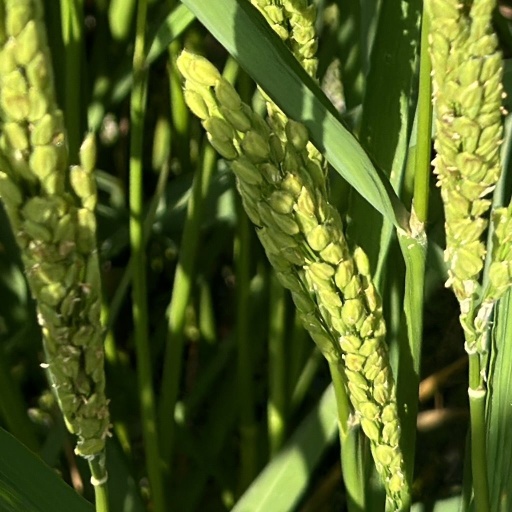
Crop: rice